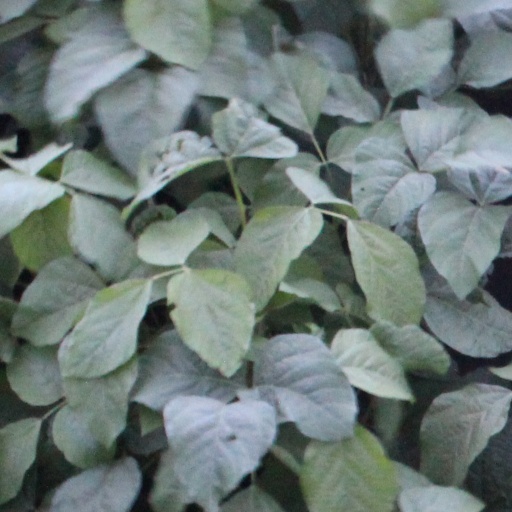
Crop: soybean